Jamal Whitehead

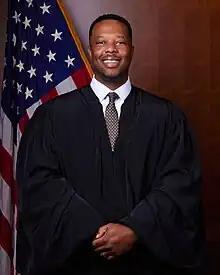

Jamal Norman Whitehead (born 1979) is an American lawyer who is a United States district judge of the United States District Court for the Western District of Washington.